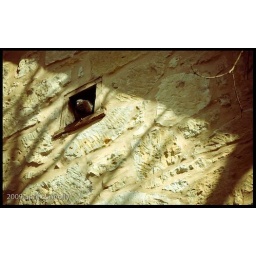
bird in a window